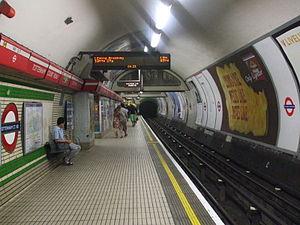
La Central line est une ligne du métro de Londres, reliant l'ouest de l'agglomération londonienne par deux branches, au nord-est, avec une branche et une boucle. Avec 288 millions de passagers annuels lors du cycle 2016-2017, elle est la deuxième ligne la plus fréquentée du réseau après la Northern line. Inaugurée en 1900, elle est également la plus étendue, avec une longueur de 74 kilomètres. La ligne est actuellement exploitée avec des rames de type 1992 Stock.
La Central line est une ligne du métro de Londres, reliant l'ouest de l'agglomération londonienne par deux branches, au nord-est, avec une branche et une boucle. Avec 288 millions de passagers annuels lors du cycle 2016-2017, elle est la deuxième ligne la plus fréquentée du réseau après la Northern line. Inaugurée en 1900, elle est également la plus étendue, avec une longueur de 74 kilomètres. La ligne est actuellement exploitée avec des rames de type 1992 Stock.